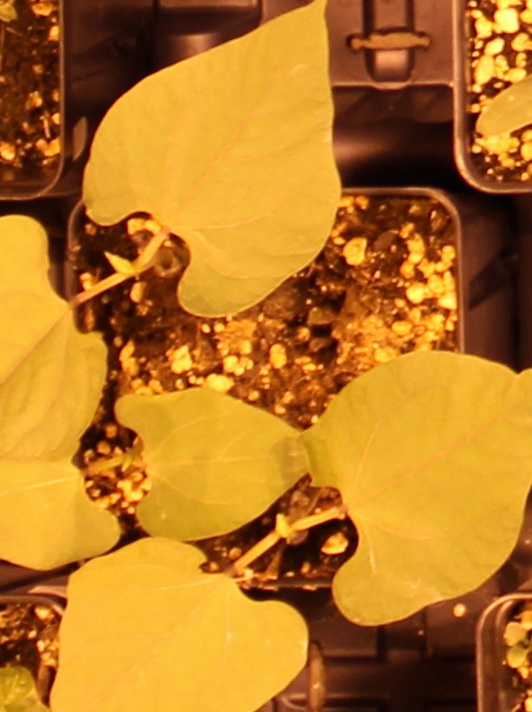
Label: Blackbean